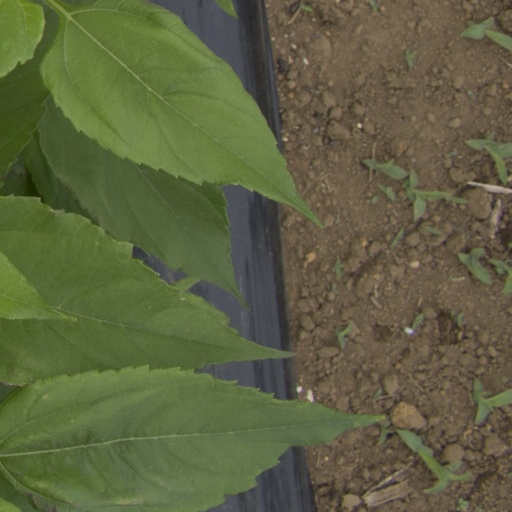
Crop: Jerusalem artichoke